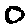
Label: 0